Culture of Azerbaijan

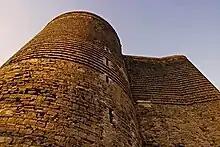
The Maiden Tower, in Baku's Old City

Azerbaijani architecture combines Eastern and Western elements. Many medieval buildings, such as Baku's Maiden Tower and Palace of the Shirvanshahs, are Iranian. Other examples of Iranian influence include the Shaki Khanate palace in Shaki, north-central Azerbaijan; the Surakhany Temple on the Apsheron Peninsula; a number of bridges spanning the Aras, and several mausoleums. Although little monumental architecture was built during the 19th and early 20th centuries, distinctive houses were built in Baku and elsewhere. The Baku Metro is noted for its decor.